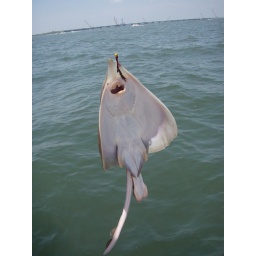
skate fish in ocean city